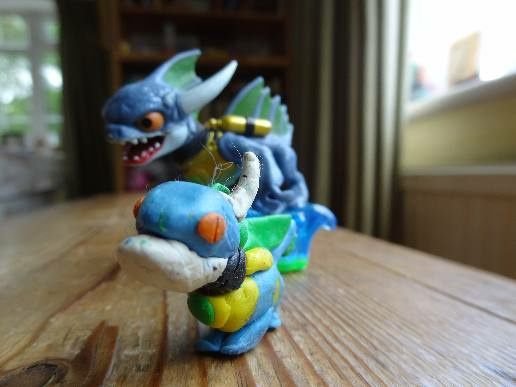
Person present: No